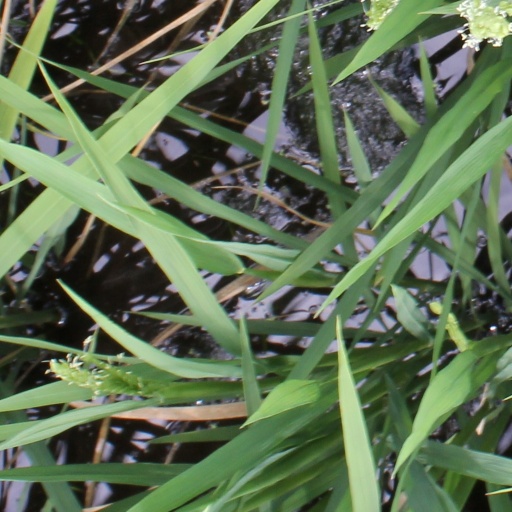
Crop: rice